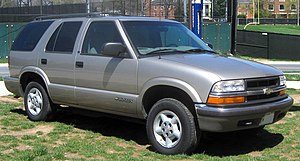
Chevrolet Blazer
Chevrolet Blazer (1998)
Chevrolet Blazer var en i USA af General Motors fremstillet SUV. Som suppelement til den mellem midten af 1969 og efteråret 1994 byggede "store" Blazer introduceredes i sensommeren 1982 den mindre Blazer S-10.